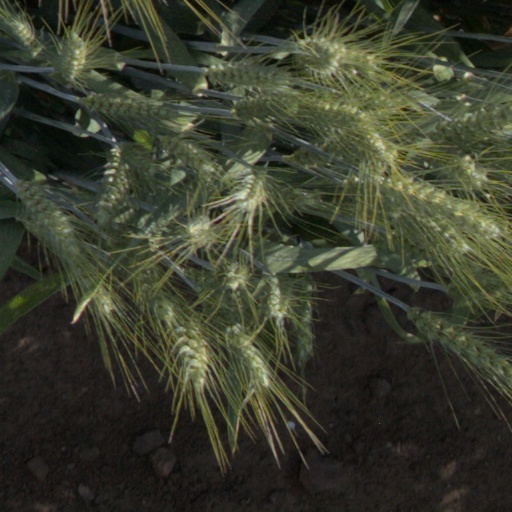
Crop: wheat